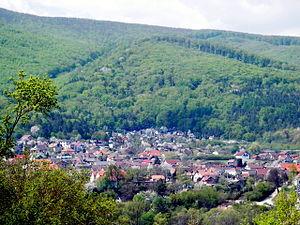
Sokoľ est un village de Slovaquie situé dans la région de Košice.